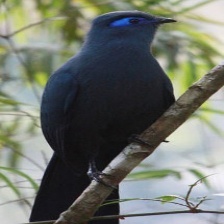
Species: BLUE COAU
Scientific name: COUA CAERULEA